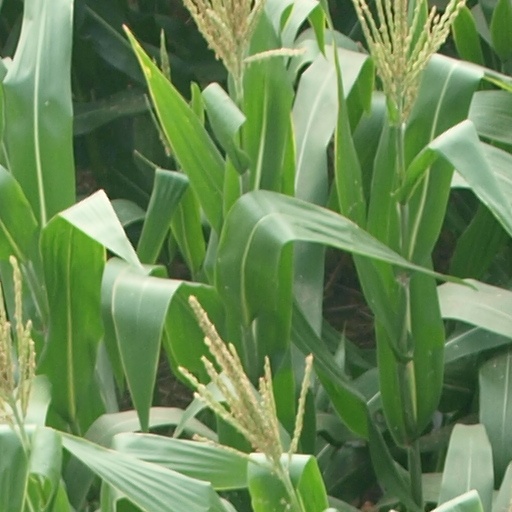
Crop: maize; corn